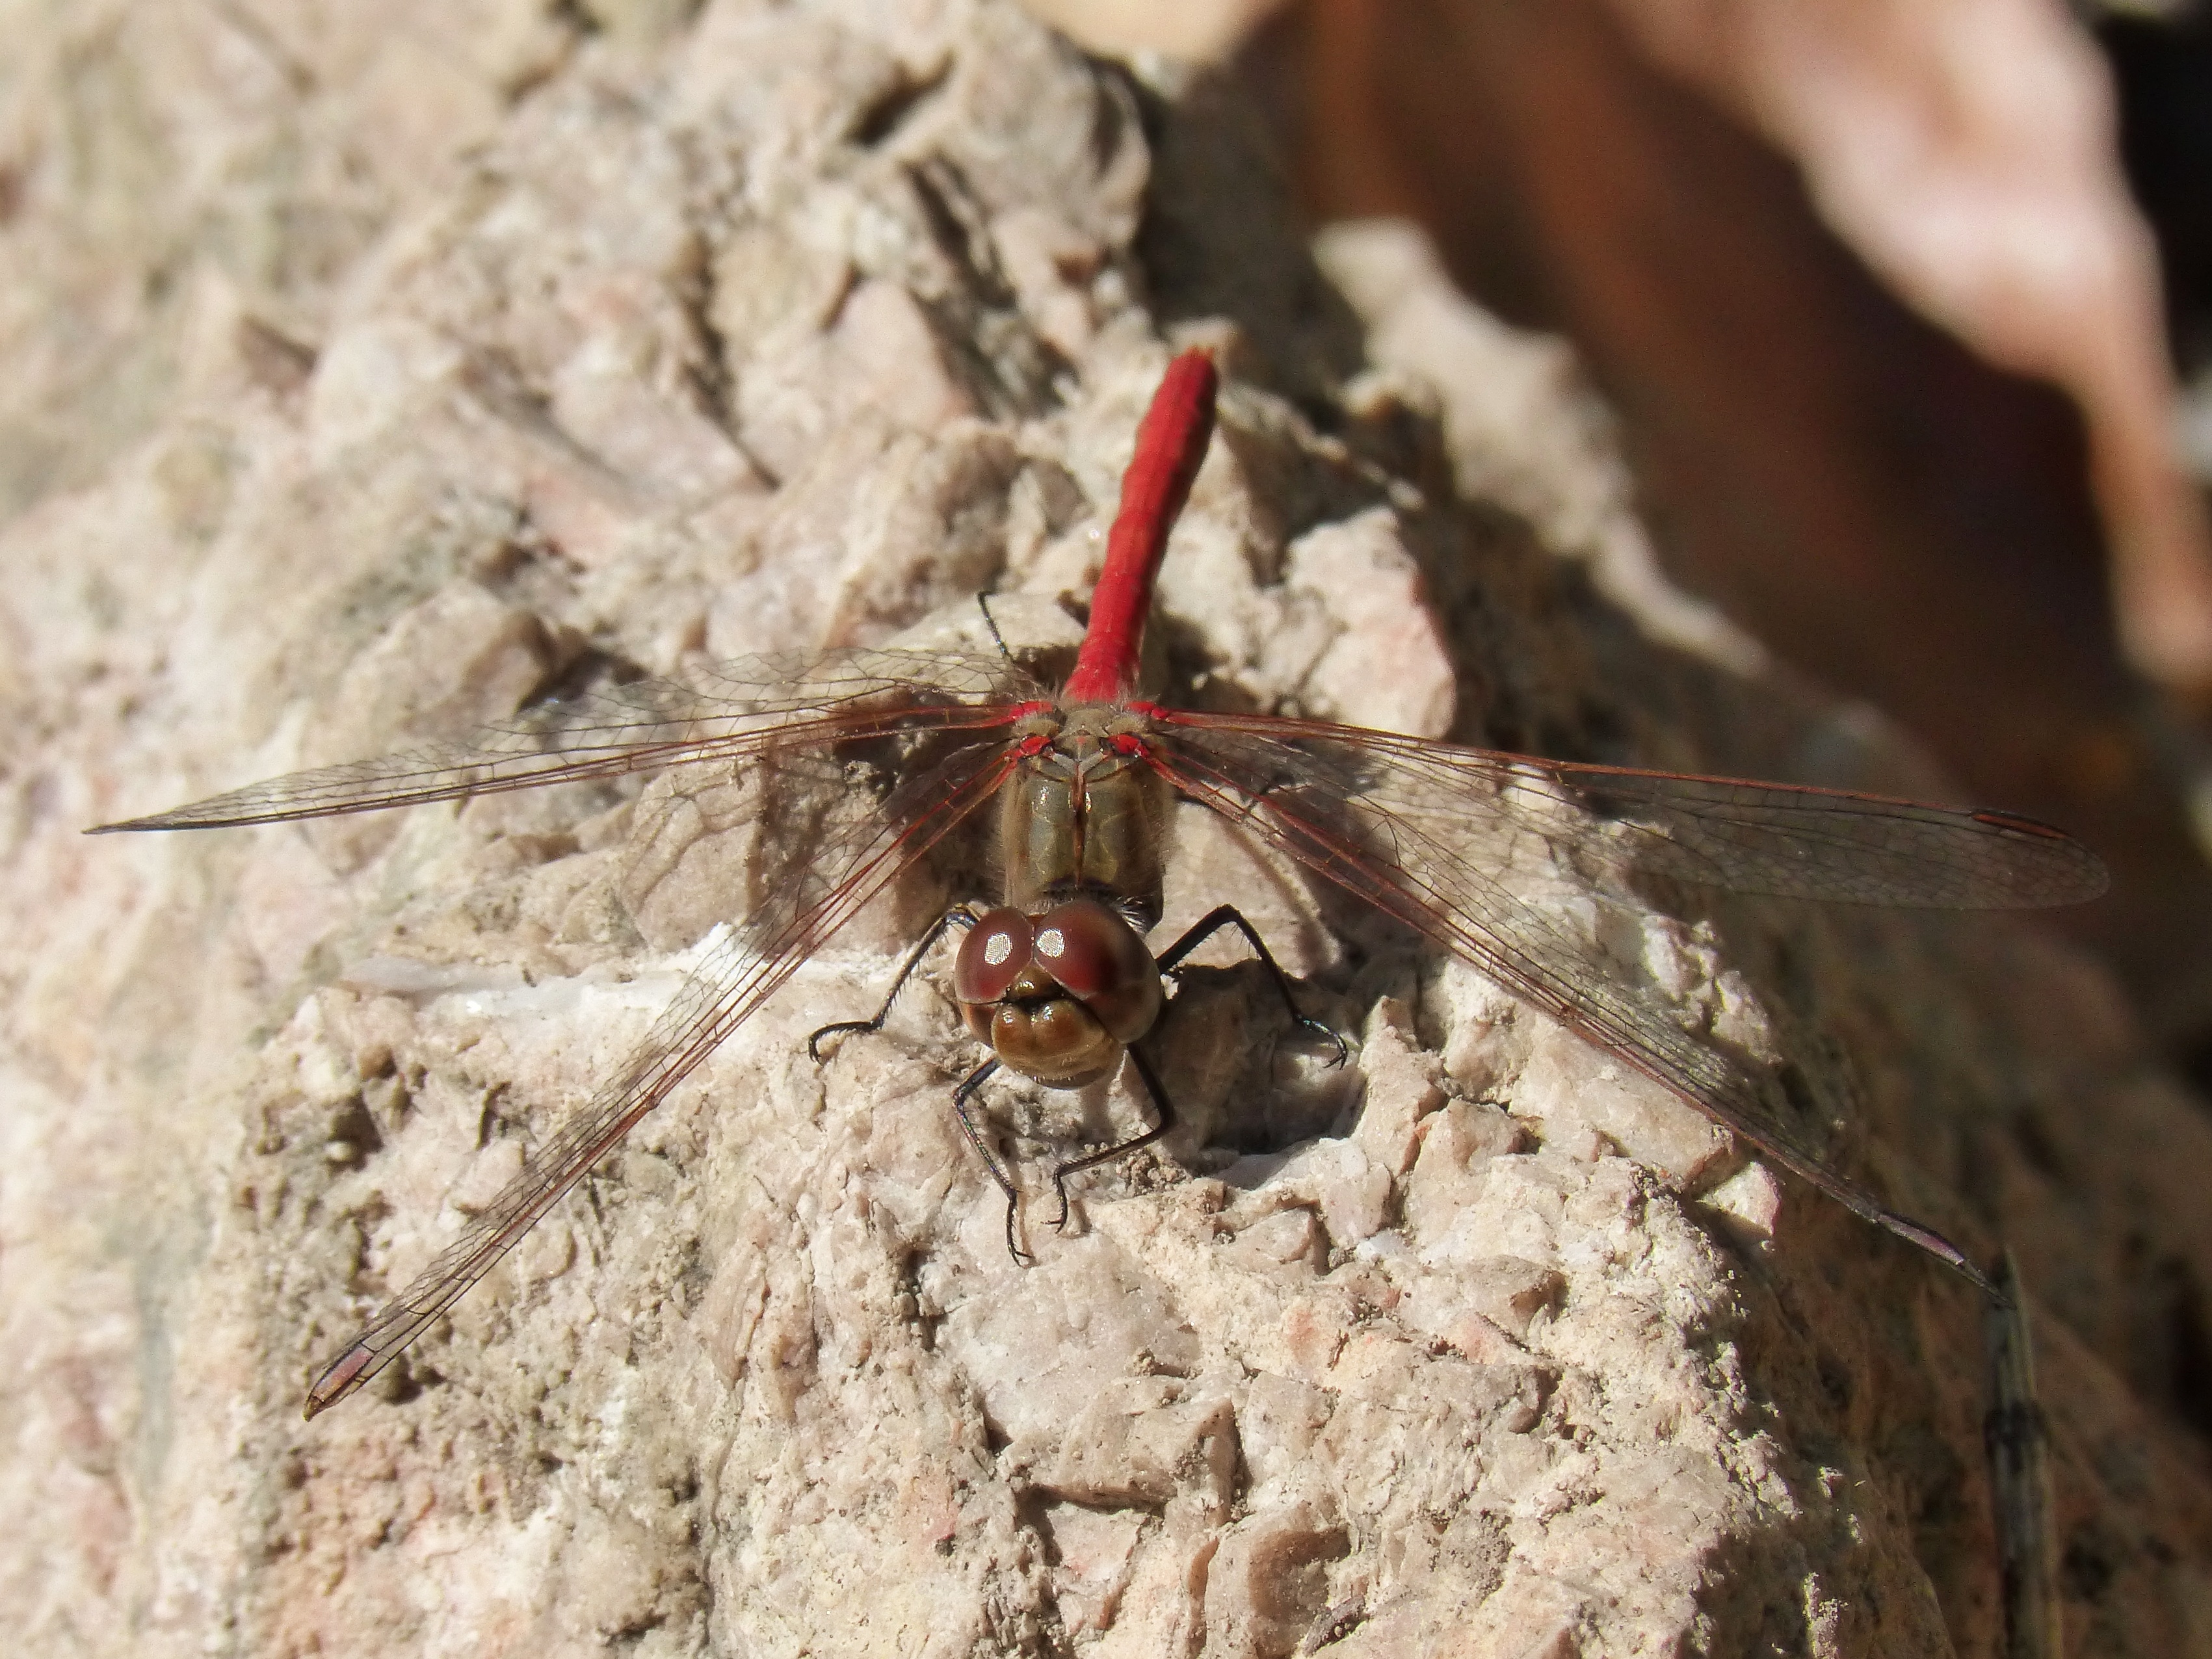
rock, wildlife, insect, fauna, invertebrate, close up, dragonfly, hornet, wasp, pest, macro photography, arthropod, sympetrum striolatum, winged insect, red dragonfly, libelulido, membrane winged insect